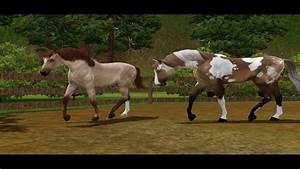
Label: cavallo